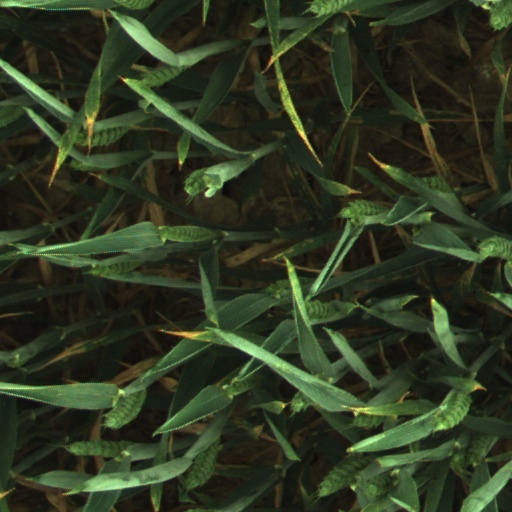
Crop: wheat